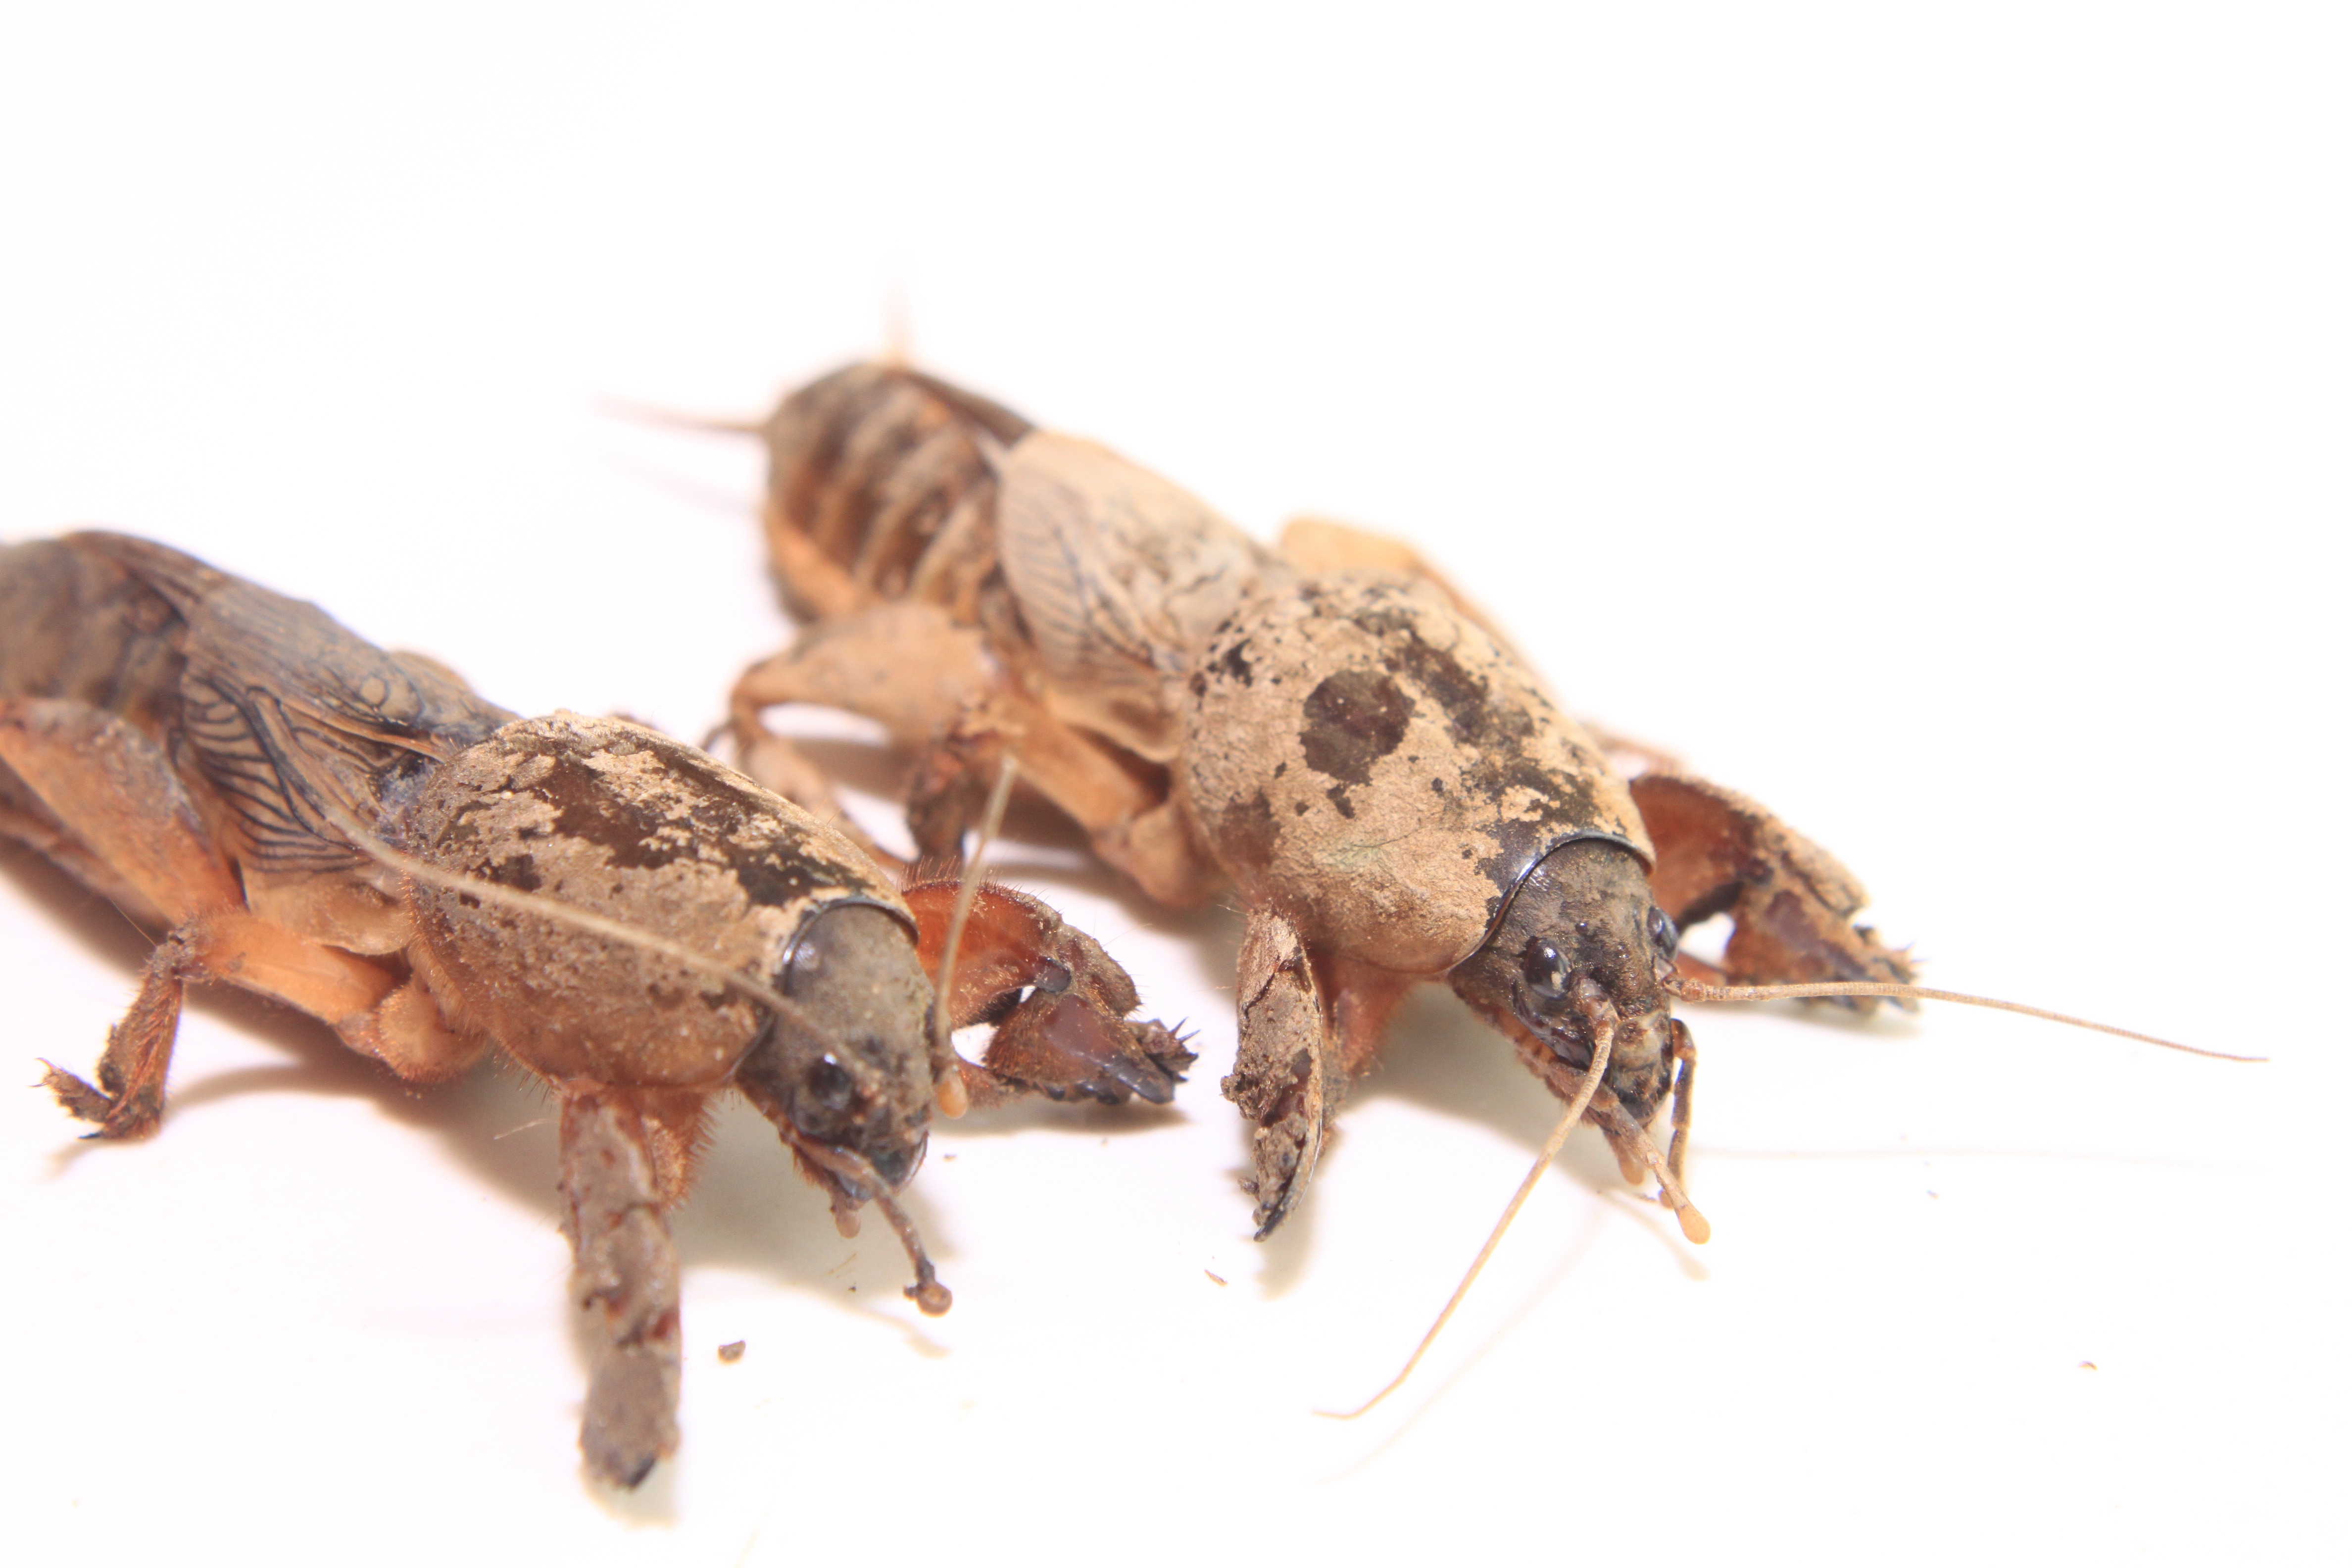
underground, insect, macro, fauna, invertebrate, cricket, close up, insects, european, mole, pest, grasshopper, locust, weevil, arthropod, cricket like insect, gryllotalpa